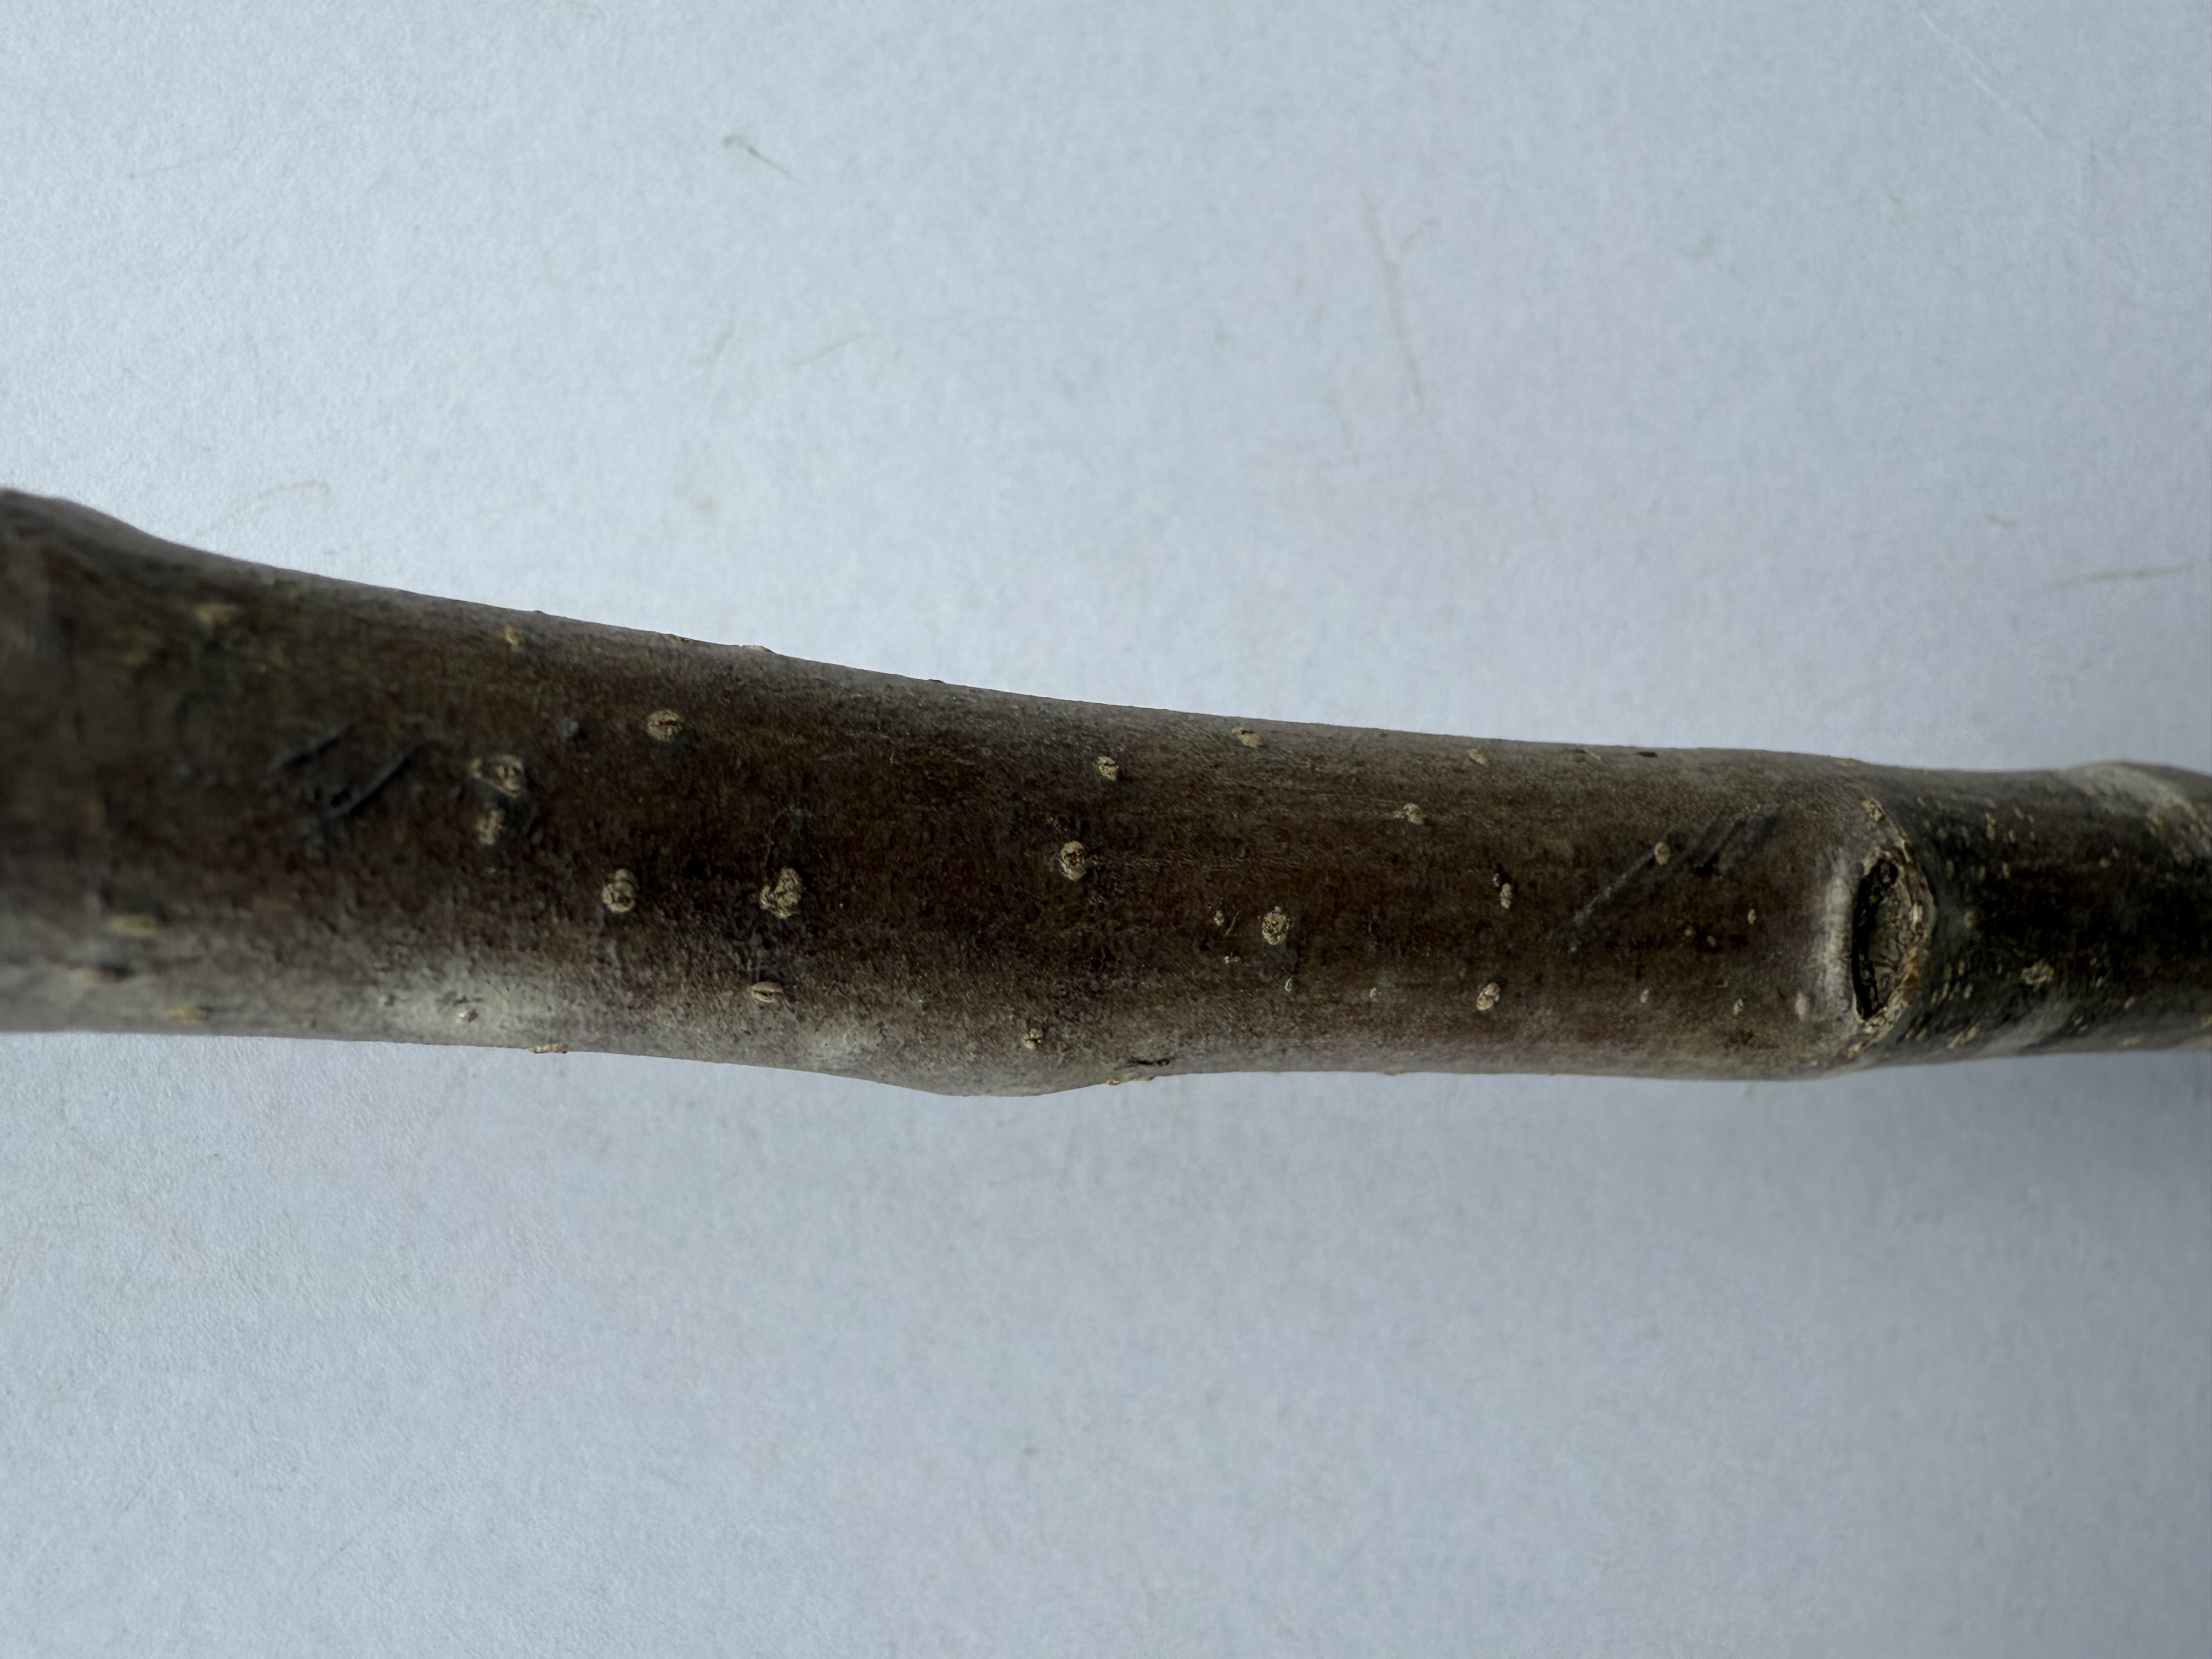
Variety: Akca Pear